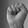
ASL letter: S